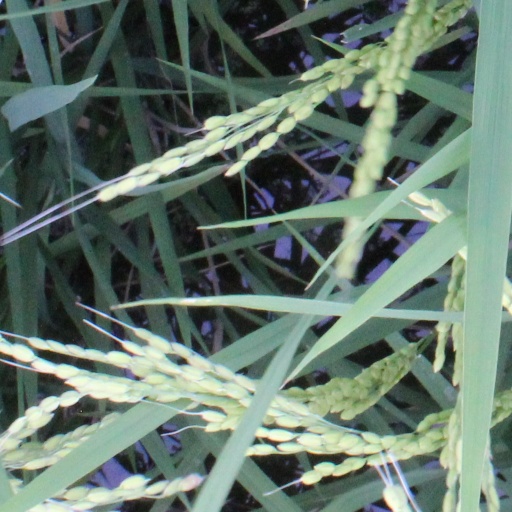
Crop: rice